History of Southern Africa

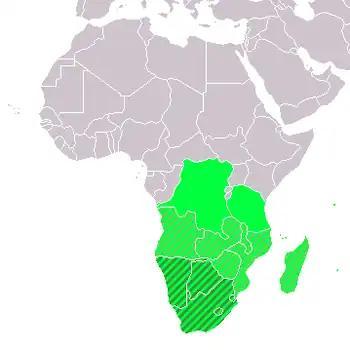
Map of Southern Africa: Dark Green: Southern Africa (UN subregion) Green: Geographic, including above Light Green: Southern African Development Community (SADC)

The history of Southern Africa has been divided into its prehistory, its ancient history, the major polities flourishing, the colonial period, and the post-colonial period, in which the current nations were formed. Southern Africa is bordered by Central Africa, East Africa, the Atlantic Ocean, the Indian Ocean, and the Sahara Desert. Colonial boundaries are reflected in the modern boundaries between contemporary Southern African states, cutting across ethnic and cultural lines, often dividing single ethnic groups between two or more states.